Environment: real
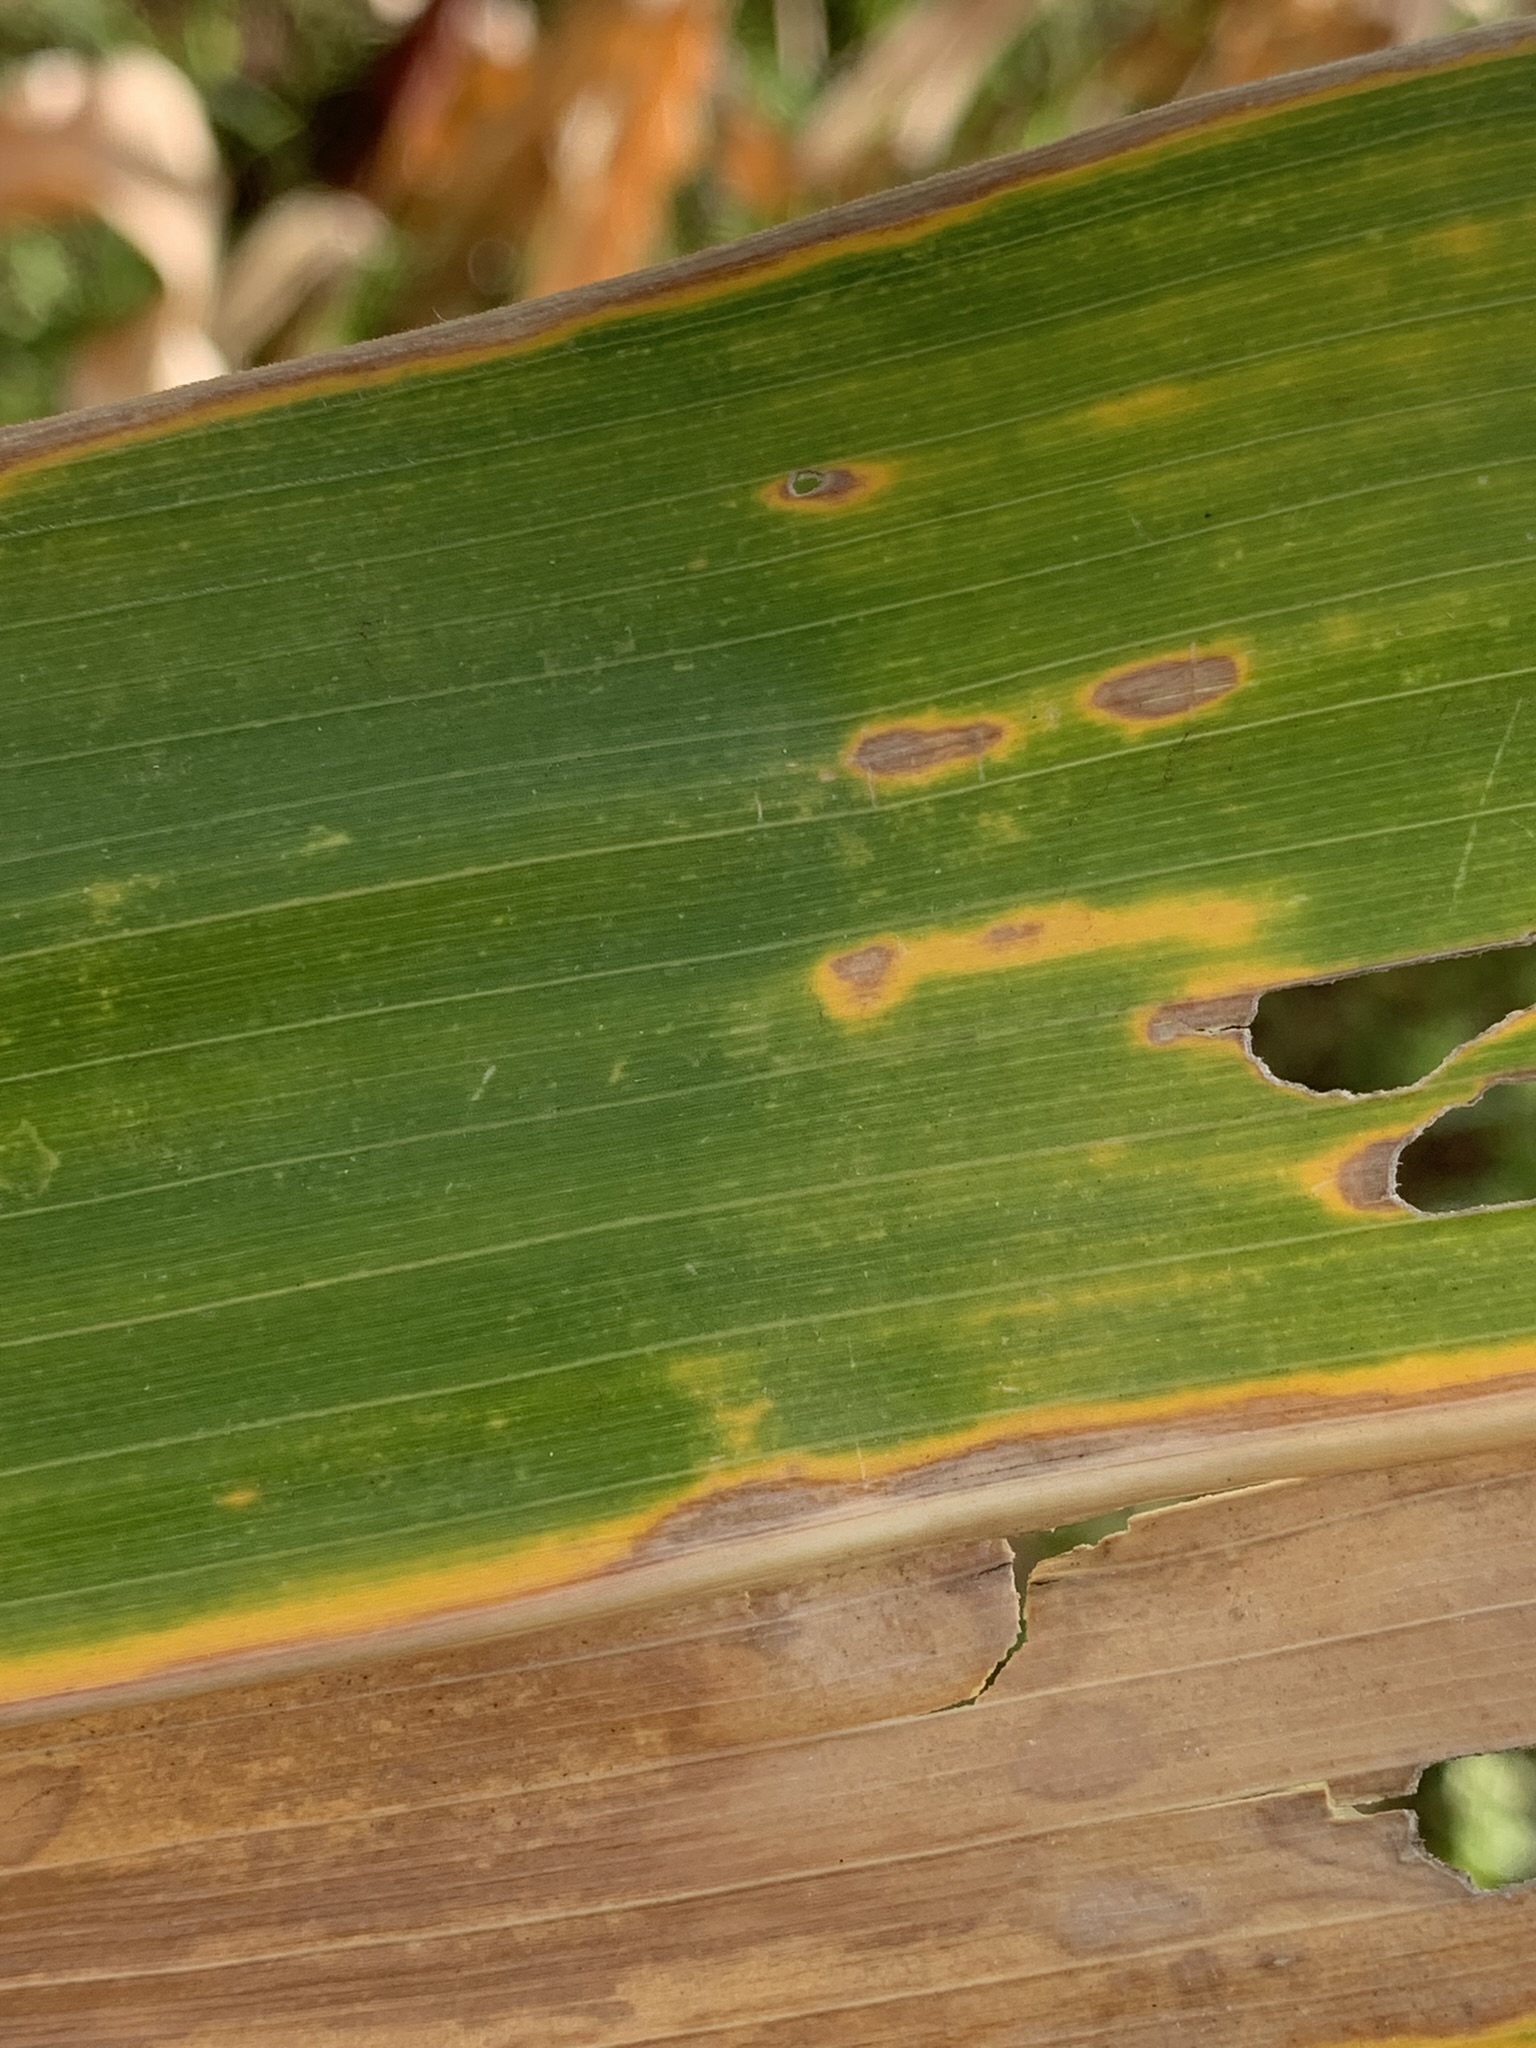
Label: lethal_necrosis